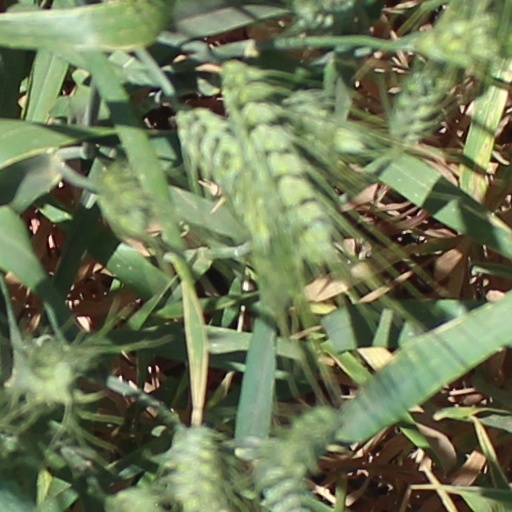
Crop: wheat